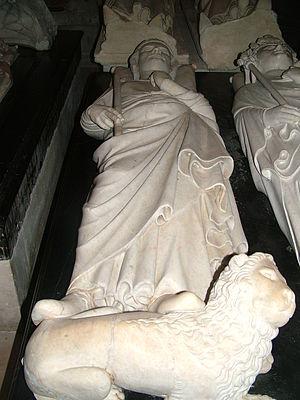
Saint-Denis (Île-de-France), basilique nécropole royale, gisant de Philippe III dit le Hardi, roi de France.
Pierre de Chelles est un architecte français de la fin du XIIIᵉ siècle et du début du XIVᵉ siècle.
Philippe III, dit « le Hardi » est roi de France de 1270 à 1285 ; il est le dixième souverain de la dynastie dite des Capétiens directs.